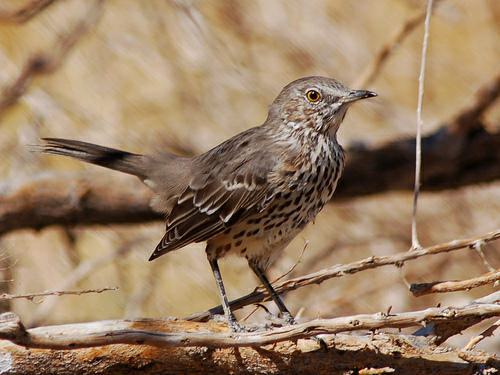
A photo of a sage thrasher